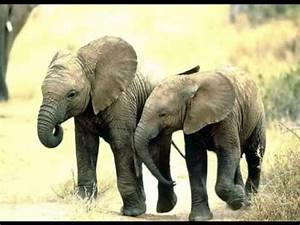
Label: elefante